SnpEff

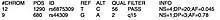
SnpEff Input File Example

The chromosome name and position columns describe where the variant is located – chromosome number and nucleotide position. If the variant has a previously determined name (example: rs34567), it goes in the ID column. The reference column provides the specific nucleotide in the reference genome – differentiations from the reference are noted in the Alternative section. How accurate the variant is will be the Quality column and its readout from Quality filters are included in the filter column. Any other genomic information is put in the INFO column, which is altered to display the output after running SnpEff.